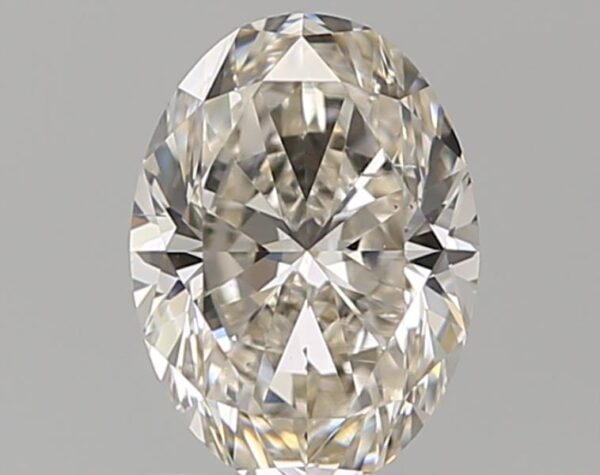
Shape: oval
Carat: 1
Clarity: SI1
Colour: K
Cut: VG
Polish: EX
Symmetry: EX
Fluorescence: F
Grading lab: GIA
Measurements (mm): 7.42 x 5.45 x 3.54